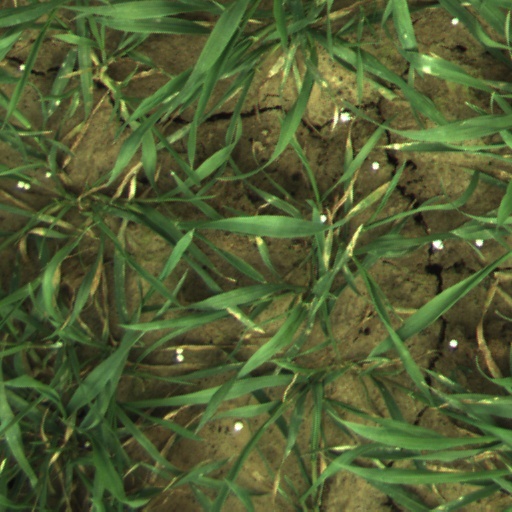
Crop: wheat